Henry Robinson (bishop)

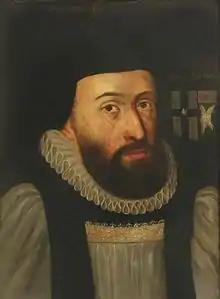
Bishop Robinson

Henry Robinson (c. 1553 – 19 June 1616) was an English cleric who served as Bishop of Carlisle from 1598 to 1616. He was educated at The Queen's College, Oxford (B.A. 12 July 1572, M.A. 20 June 1575, B.D. 10 July 1582, and D.D. 6 July 1590). He was elected fellow of Queen's in 1575, was Principal of St Edmund Hall, Oxford from 1576 to 1581, and then Provost of Queen's from 1581 to 1598. He was also a member of Gray's Inn from 1601 and took part in the Hampton Court Conference of 1603.